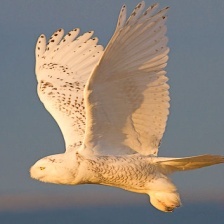
Species: SNOWY OWL
Scientific name: BUBO SCANDIACUS
ImageNet parent category: great_grey_owl